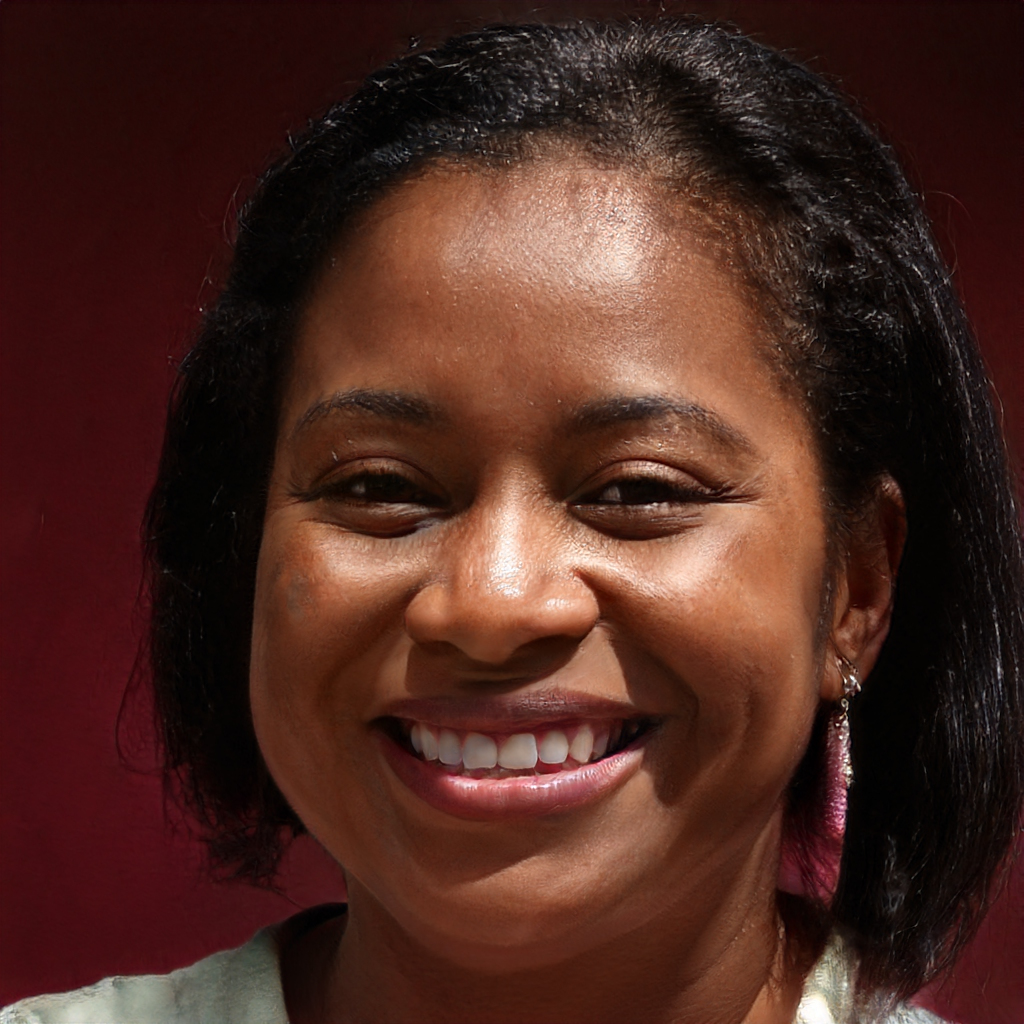
Label: Colored